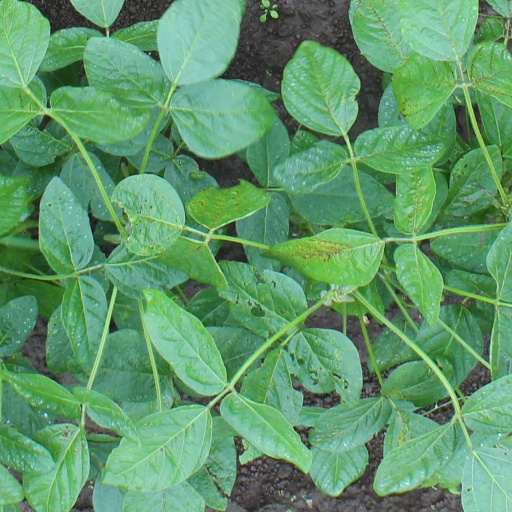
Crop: soybean